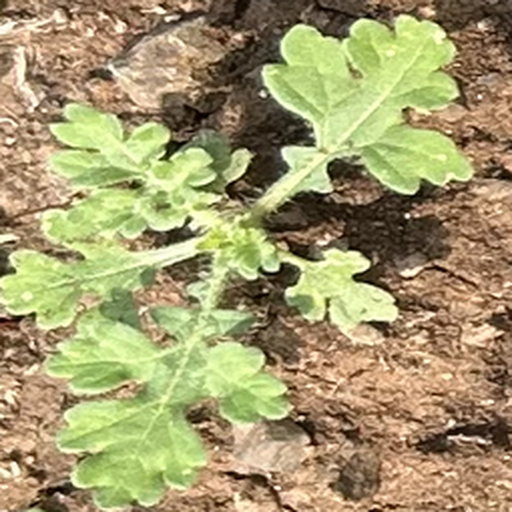
Weed species: Gajar_gavat_(Parthenium hysterophorus)